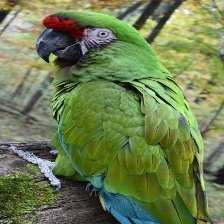
Species: MILITARY MACAW
Scientific name: ARA MILITARIS
ImageNet parent category: macaw